Baroque music

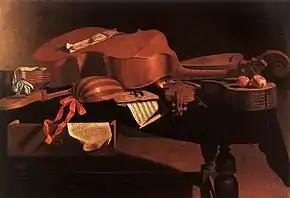
Painting by Evaristo Baschenis of Baroque instruments, including a cittern, viola da gamba, violin, and two lutes

Baroque music ( or ) refers to the period or dominant style of Western classical music composed from about 1600 to 1750. The Baroque style followed the Renaissance period, and was followed in turn by the Classical period after a short transition (the galant style). The Baroque period is divided into three major phases: early, middle, and late. Overlapping in time, they are conventionally dated from 1580 to 1650, from 1630 to 1700, and from 1680 to 1750. Baroque music forms a major portion of the "classical music" canon, and continues to be widely studied, performed, and listened to. The term "baroque" comes from the Portuguese word "barroco", meaning "misshapen pearl". Key composers of the Baroque era include Johann Sebastian Bach, Antonio Vivaldi, George Frideric Handel, Georg Philipp Telemann,